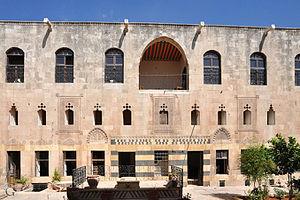
La façade nord de la maison Ghazaleh à Alep
La maison Ghazaleh ou Ghazalé, est l'une des demeures d'époque ottomane les plus grandes et qui fut pendant longtemps une des mieux conservées d'Alep. Elle porte le nom de la famille Ghazaleh qui l'a occupée pendant environ deux siècles. Utilisée comme école depuis 1914, elle a été restaurée en 2012 en vue de devenir le musée de la mémoire d’Alep. Malheureusement, deux ans plus tard, elle a été gravement endommagée par des attaques à l'été 2014, et un certain nombre de ses éléments décoratifs a été volé.